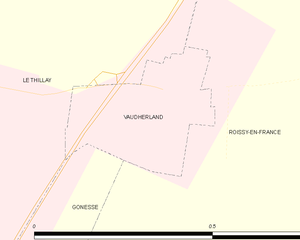
Carte des communes françaises Vaudherland